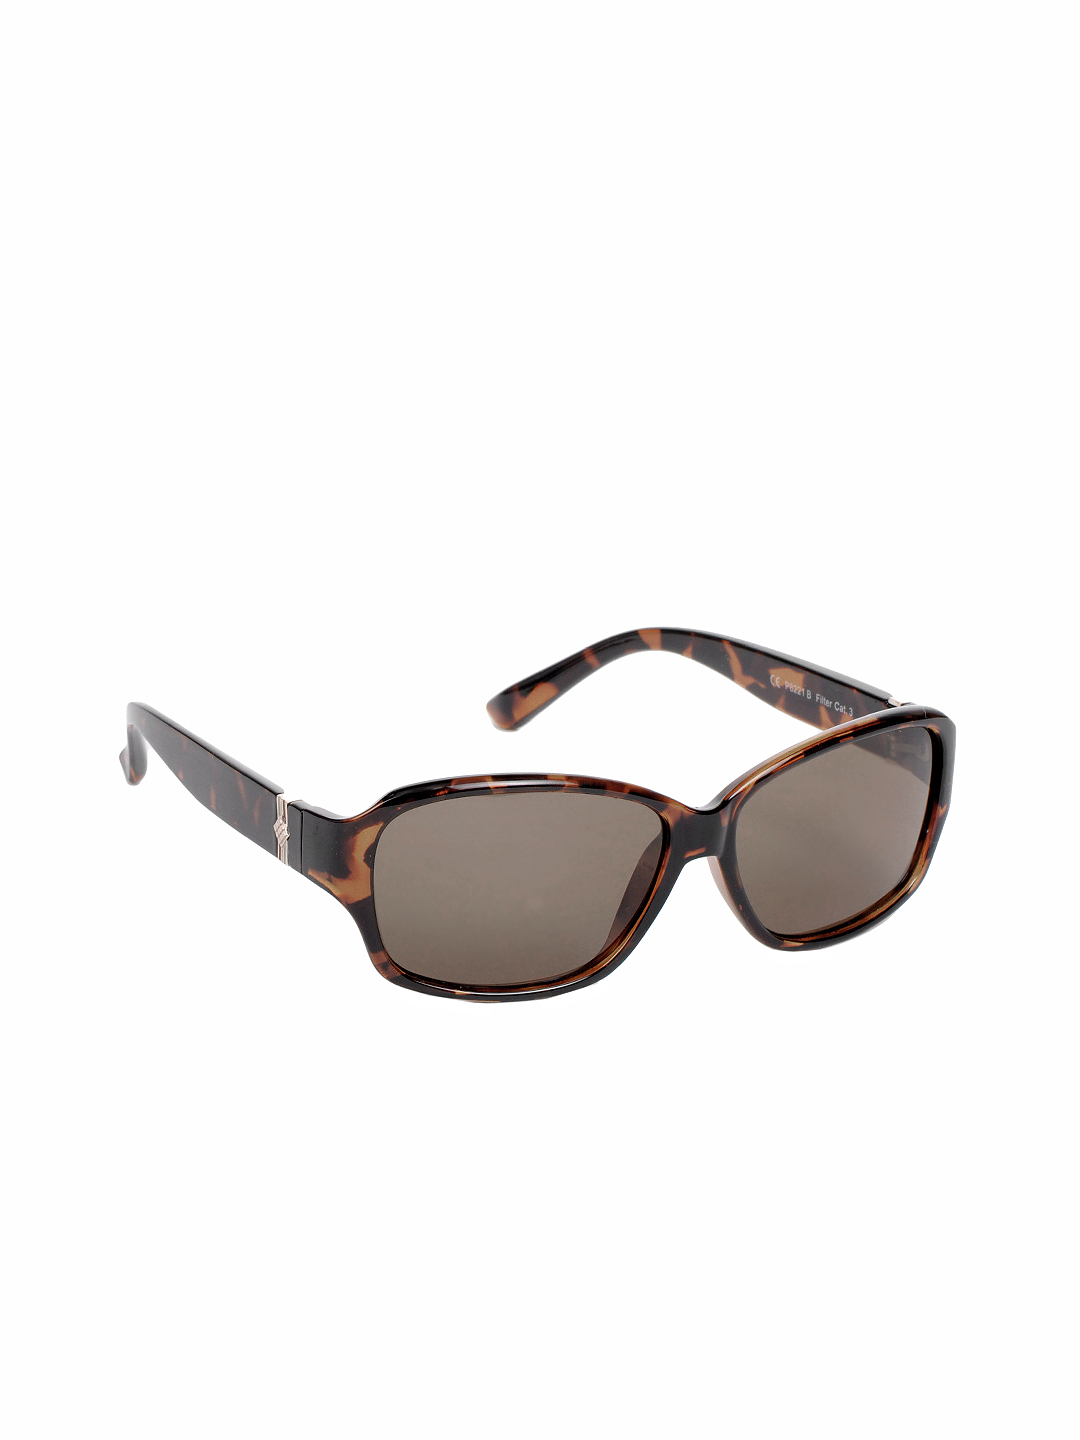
Polaroid Women Sunglasses
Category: Accessories / Eyewear / Sunglasses
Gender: Women
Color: Brown
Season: Winter 2016
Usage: Casual